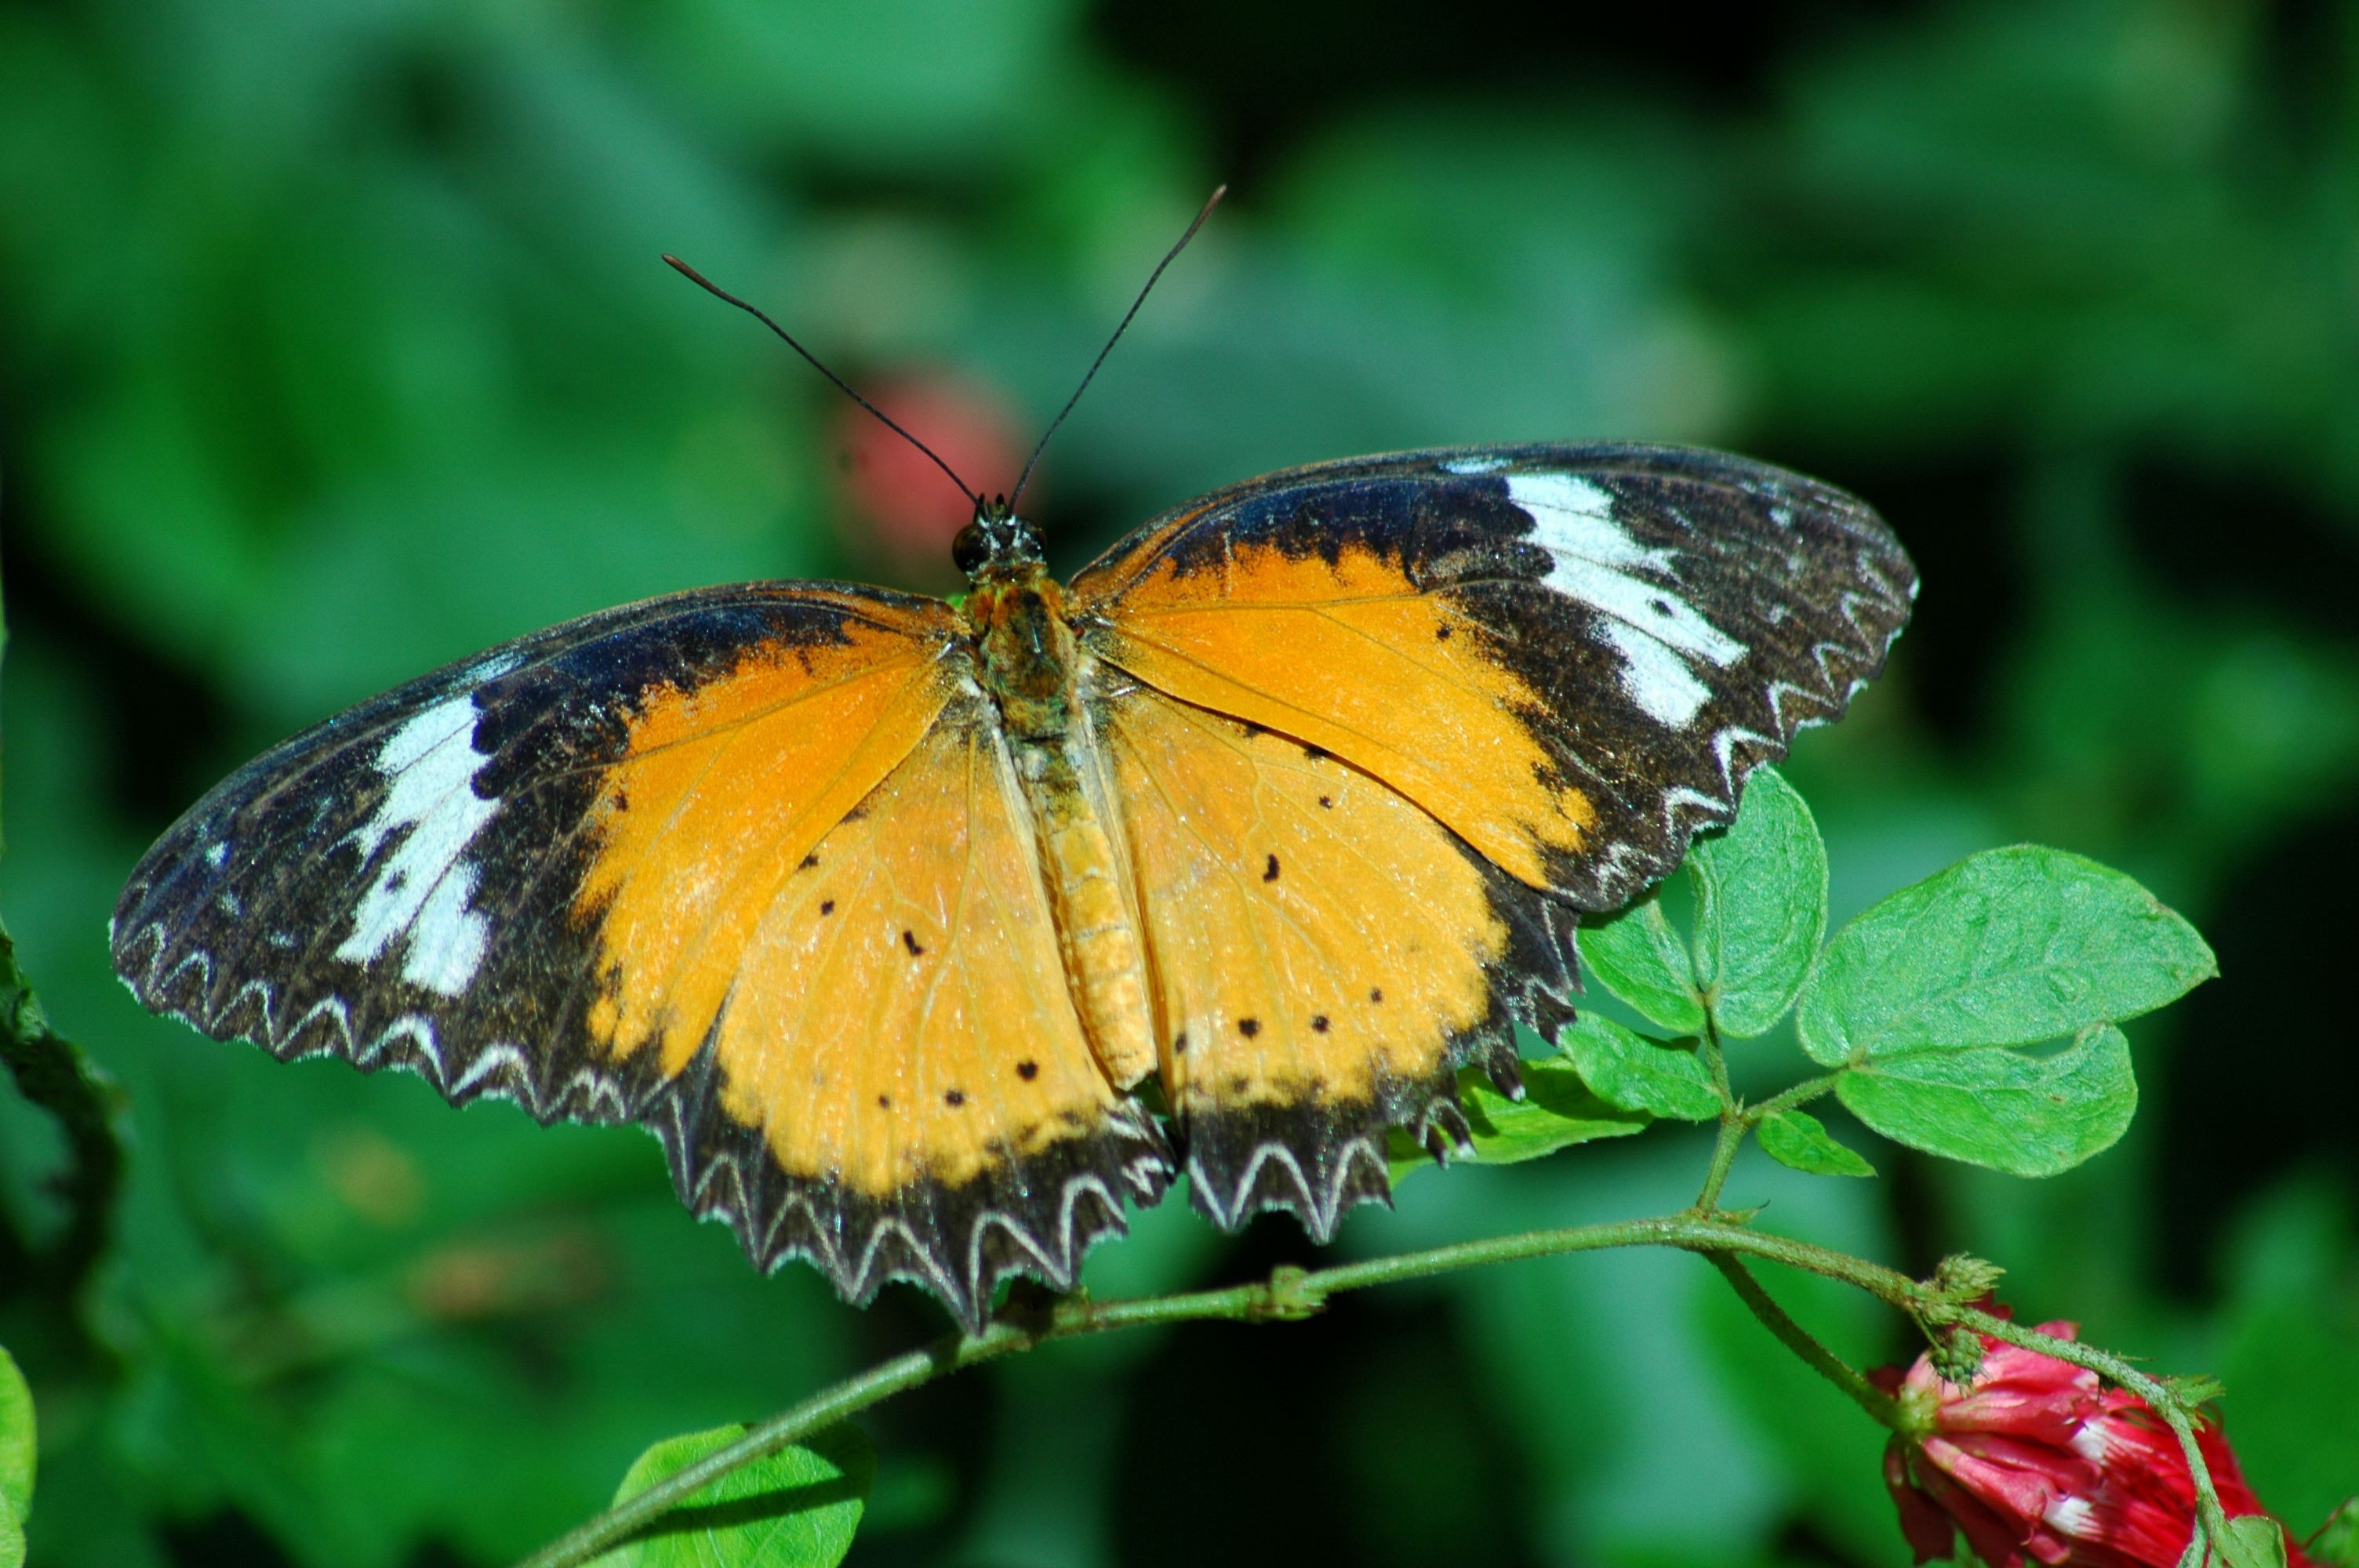
nature, wing, plant, leaf, flower, petal, animal, fly, summer, wildlife, wild, environment, spring, collection, color, insect, biology, bug, butterfly, colorful, garden, flora, fauna, invertebrate, close up, drawing, nectar, pieridae, macro photography, arthropod, pollinator, annual plant, moths and butterflies, lycaenid, brush footed butterfly, colias